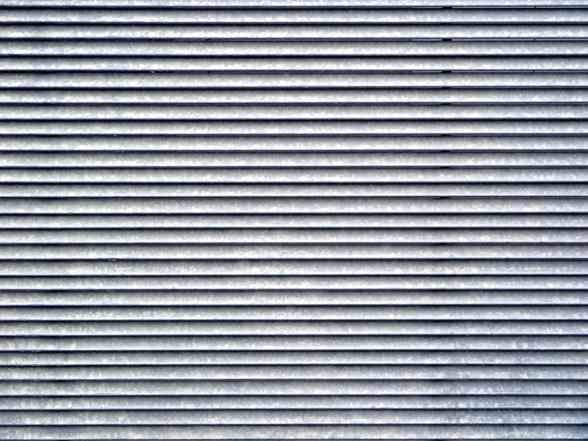
Texture: grooved